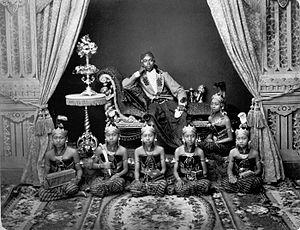
Walter Bentley Woodbury est un photographe et inventeur britannique, pionnier dans son domaine. Il fut l'un des premiers photographes en Australie et aux Indes orientales néerlandaises. À l'origine de nombreuses inventions brevetées en photographie, son innovation la plus connue est la photoglyptie, un procédé opto-mécanique de reproduction d'images photographiques.